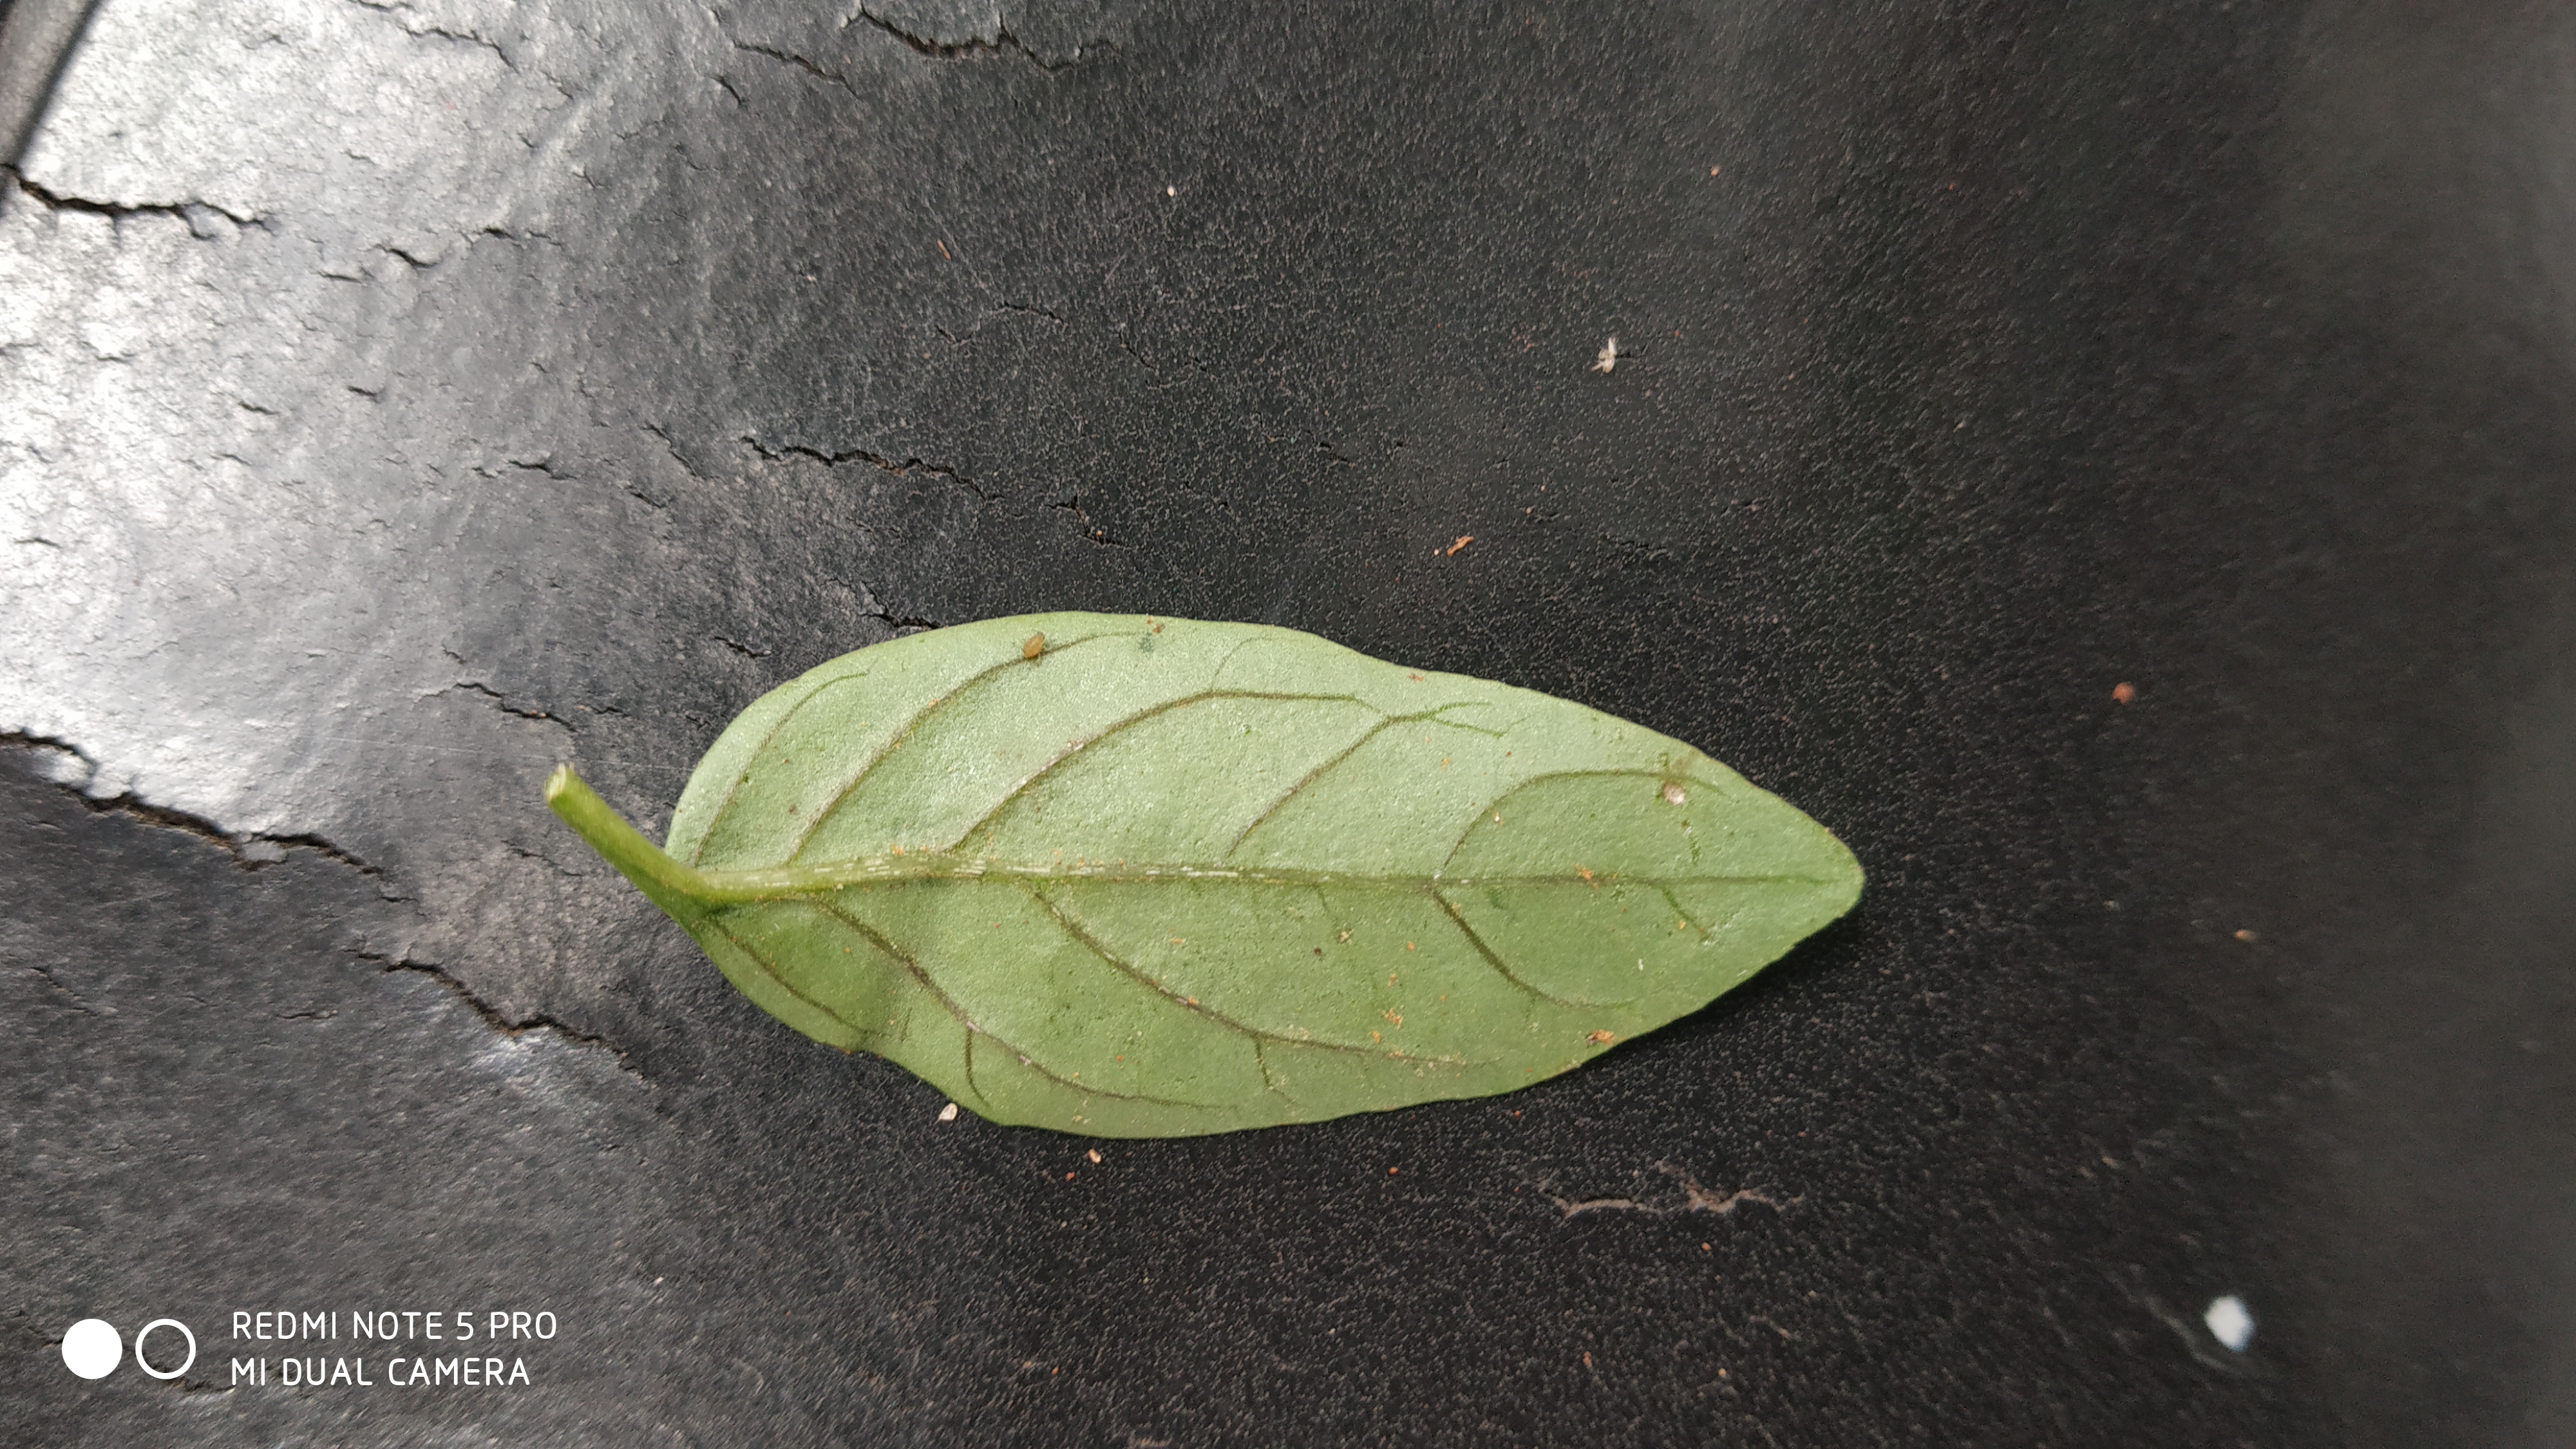
Plant: Ganike